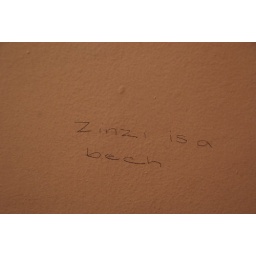
bathroom stall wall in a public school - south africa